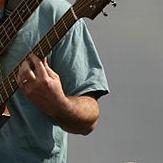
Age: 37